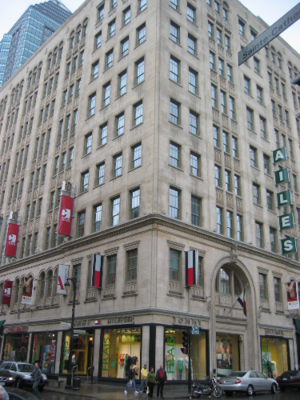
Ross and Macdonald est une firme d'architectes basée à Montréal, au Québec et à l'origine de plusieurs bâtiments importants au Canada.